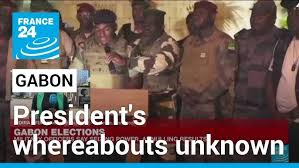
Label: Air Defense